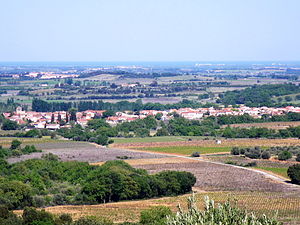
Llupia
Llupia er en by og kommune i departementet Pyrénées-Orientales i Sydfrankrig.